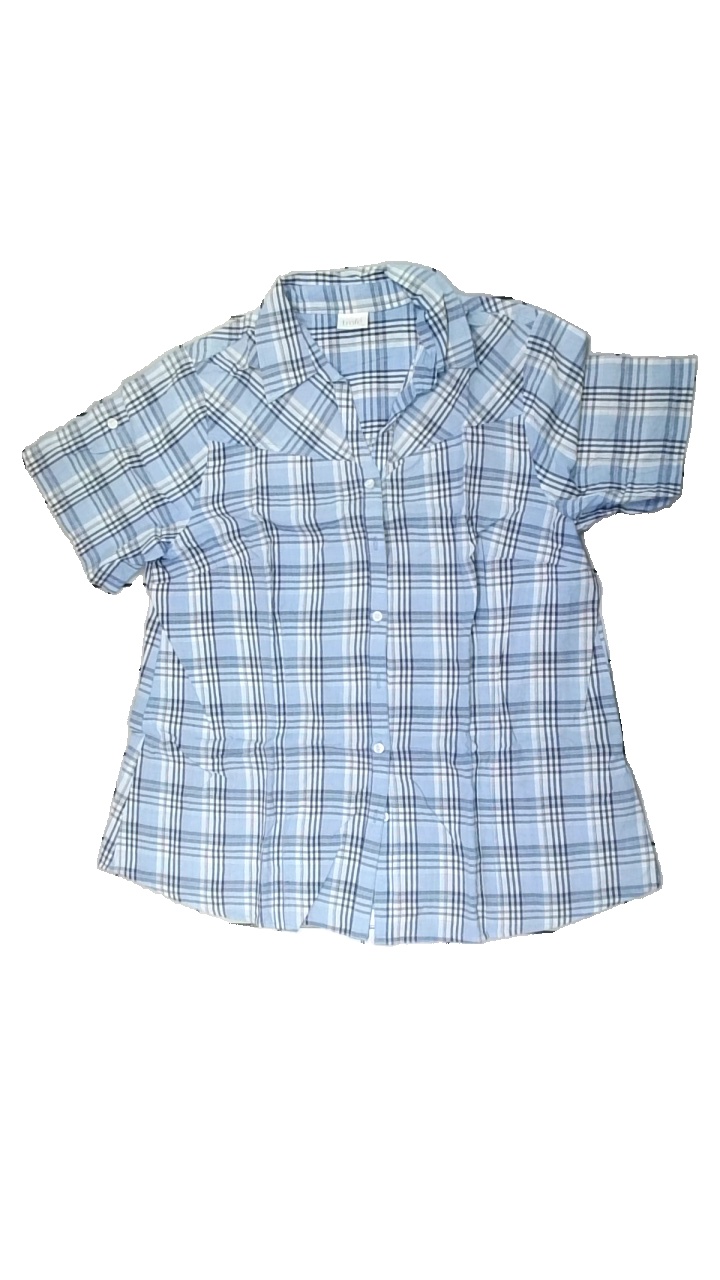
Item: Shirt (Ladies)
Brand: Trofé
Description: kortärmad skjorta som är blå rutig. lätt nopprig över hela och några fläckar i mitten fram.
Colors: Blue, White
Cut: Regular
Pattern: Checkered print
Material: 100% cotton
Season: All
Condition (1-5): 3
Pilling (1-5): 4
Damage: fläckar
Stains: Minor
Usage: Export
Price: <50